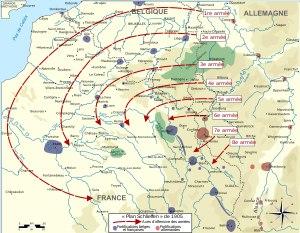
Albert, prince de Belgique, duc de Saxe, prince de Saxe-Cobourg et Gotha et héritier de la couronne belge, puis roi des Belges, est né à Bruxelles le 8 avril 1875 et mort dans un accident d'escalade à Marche-les-Dames le 17 février 1934.
Le plan Schlieffen est un plan militaire datant de 1905, qui a été appliqué sous une forme modifiée par les armées allemandes au tout début de la Première Guerre mondiale. Il doit son surnom au général von Schlieffen, chef de l'État-Major général de l'Armée allemande de 1891 à 1905, mais c'est le général von Moltke qui a adapté continuellement le plan de 1906 à 1913 et l'a fait appliquer en août 1914.